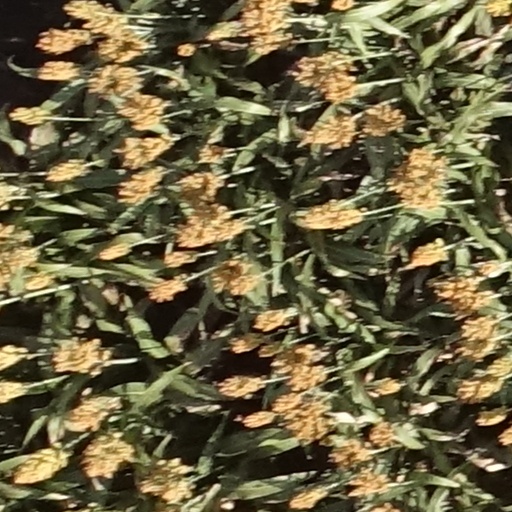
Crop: sorghum